René Benko

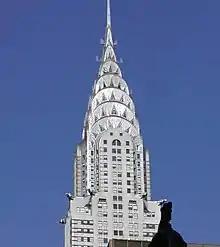
The Chrysler Building's distinctive Art Deco crown and spire

In March 2019, Benko's Signa Holding, together with RFR Holding, acquired the Chrysler Building in New York City for an estimated amount of $150 million. This is René Benko's first major investment in the United States. A month later, the Technical Commission of the South Tyrol regional government approved the sale of Bolzano Airport to a company owned by Benko, Bolzano entrepreneur Josef Gostner and Strabag founder Hans Peter Haselsteiner.